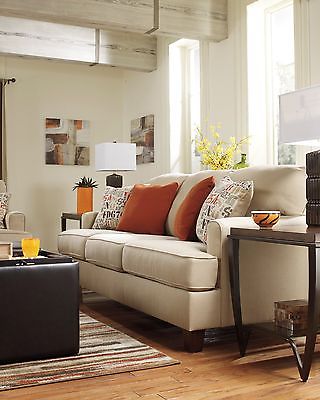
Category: sofa